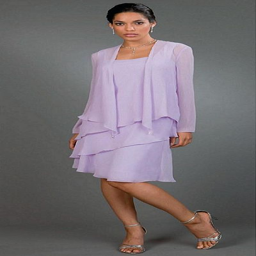
petite mother of the bride dresses she dresses